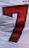
Number: 7